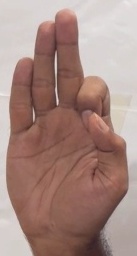
ASL sign: F